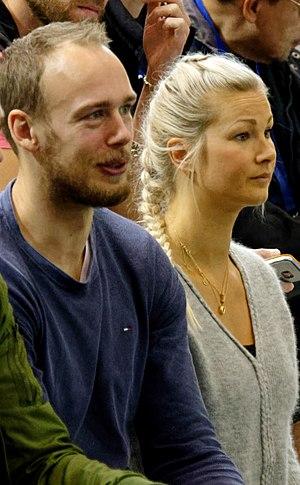
Ulrika Toft Hansen dans les tribunes du match du 3e tour de la Coupe EHF entre Paris 92 et les danoises de Team Esbjerg. A Issy les moulineaux, le 18 novembre 2018.
Ulrika Toft Hansen, née Ulrika Ågren le 13 juillet 1987 à Bankeryd, est une handballeuse internationale suédoise évoluant au poste de pivot.